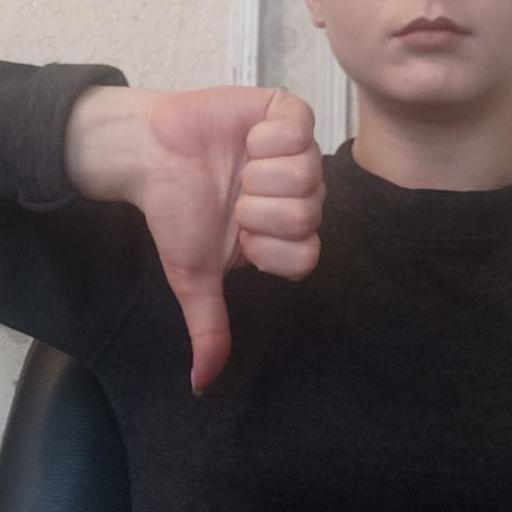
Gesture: dislike